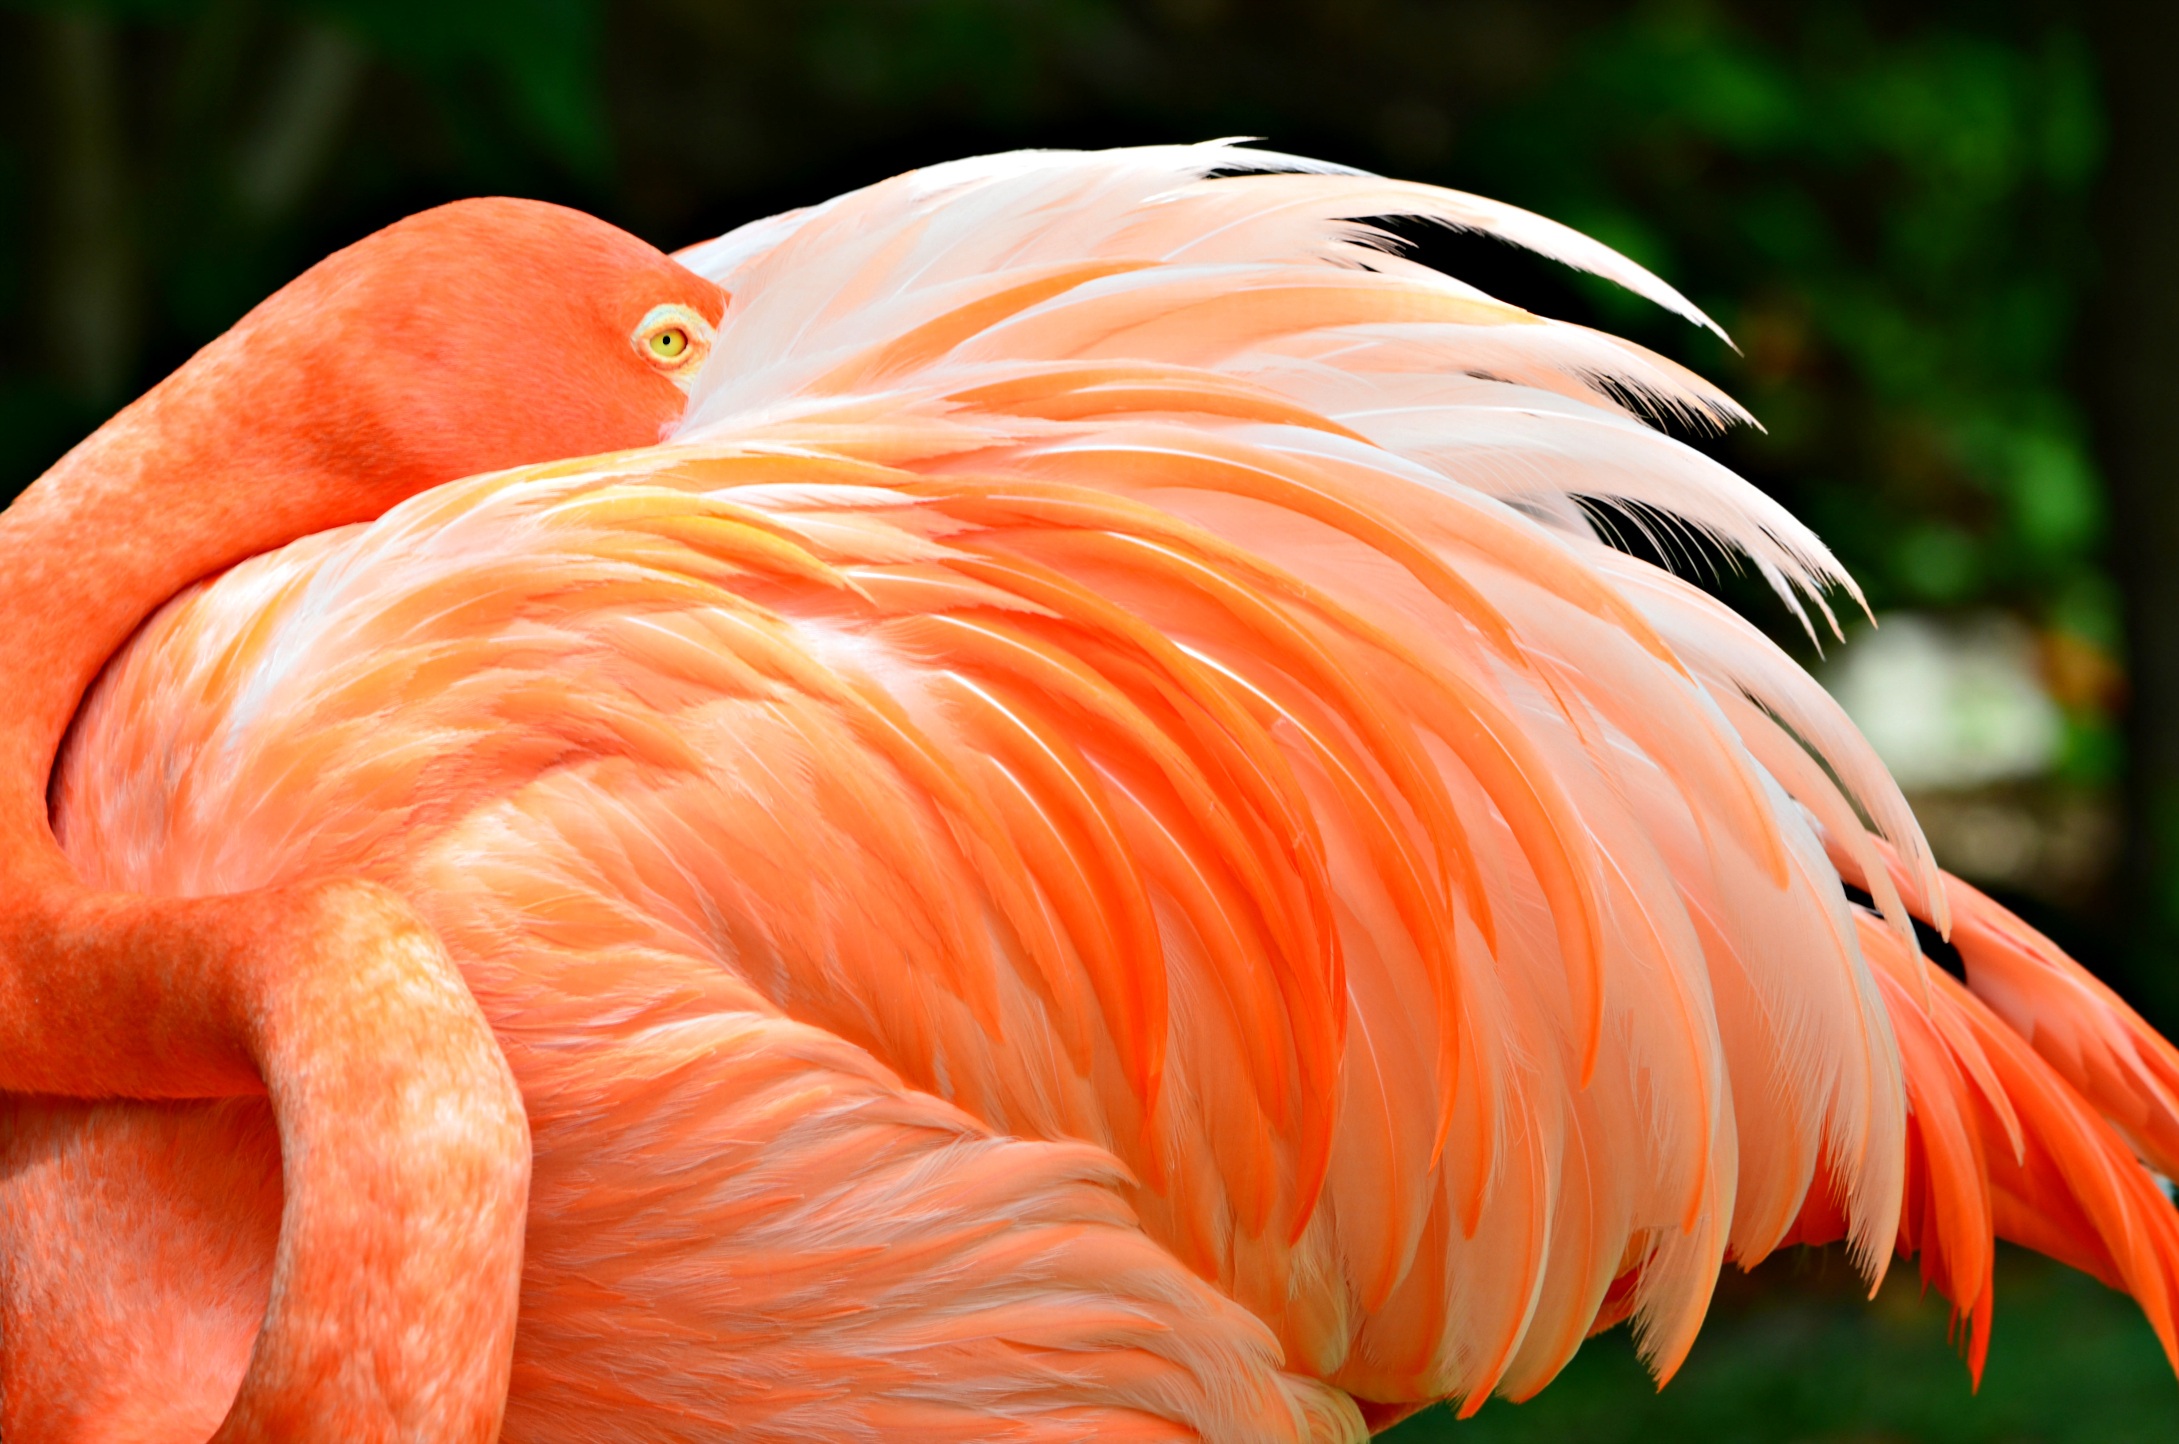
nature, bird, wing, animal, profile, wildlife, wild, beak, tropical, color, natural, colorful, pink, close, feather, close up, tropic, flamingo, vertebrate, exotic, vibrant, water bird, elegance, macro photography